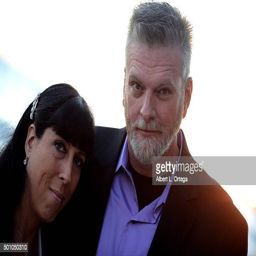
wedding ceremony for actors held at a private location